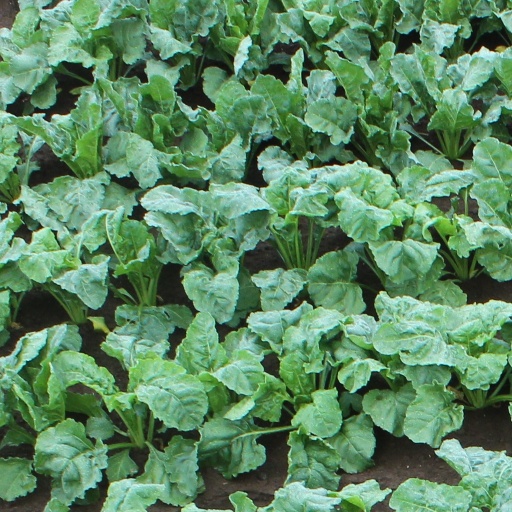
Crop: sugar beet